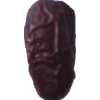
Label: dates